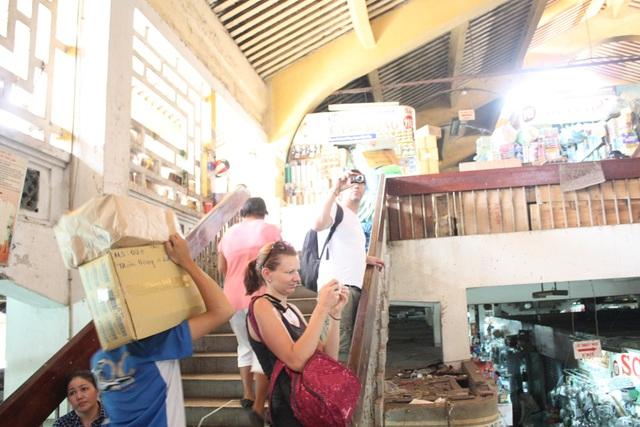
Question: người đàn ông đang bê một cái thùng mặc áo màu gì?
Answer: màu xanh dương